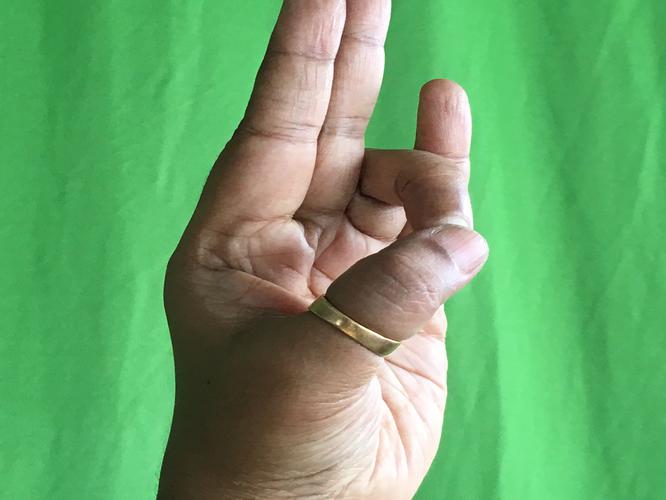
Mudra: Mayura
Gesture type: single_hand